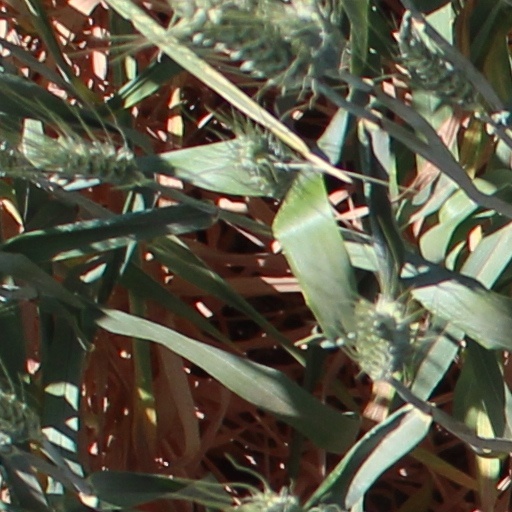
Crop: wheat